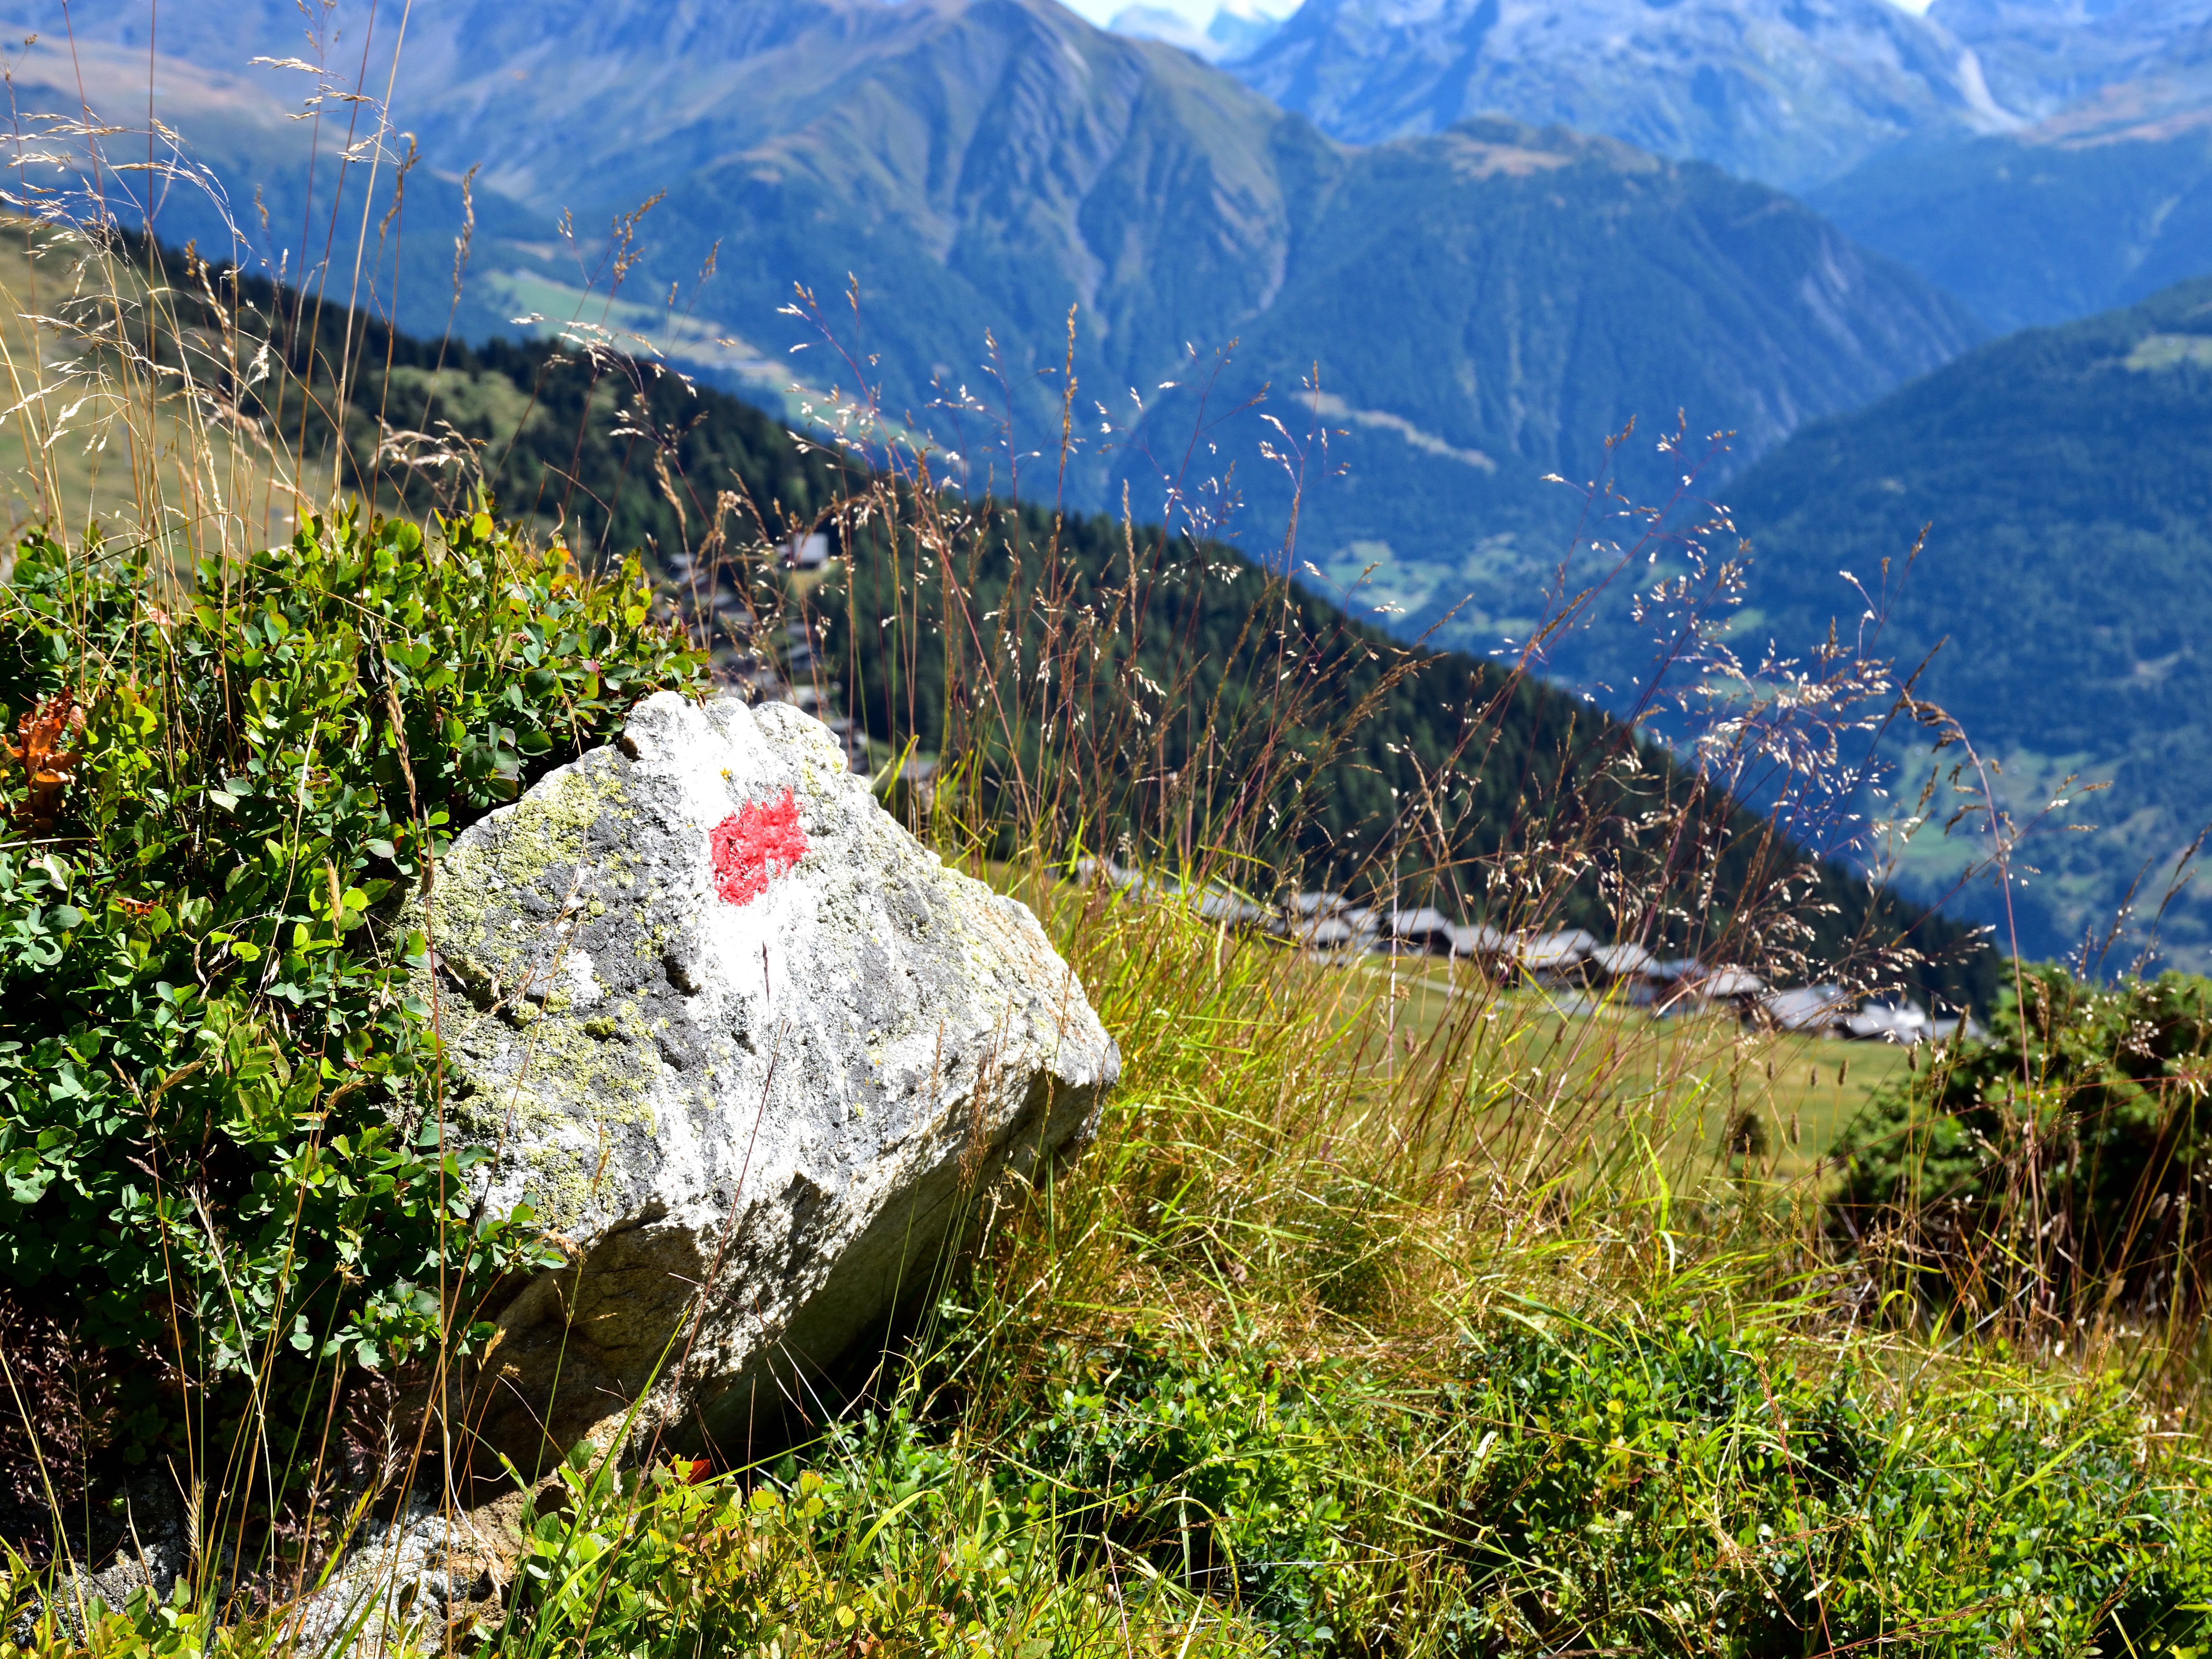
landscape, wilderness, walking, mountain, hiking, trail, meadow, hill, adventure, valley, mountain range, stone, ridge, sports, mountains, alps, backpacking, plateau, fell, landform, mountain pass, mountainous landforms